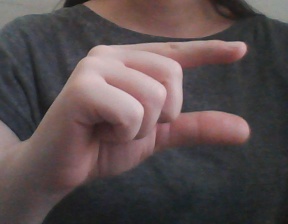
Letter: dal